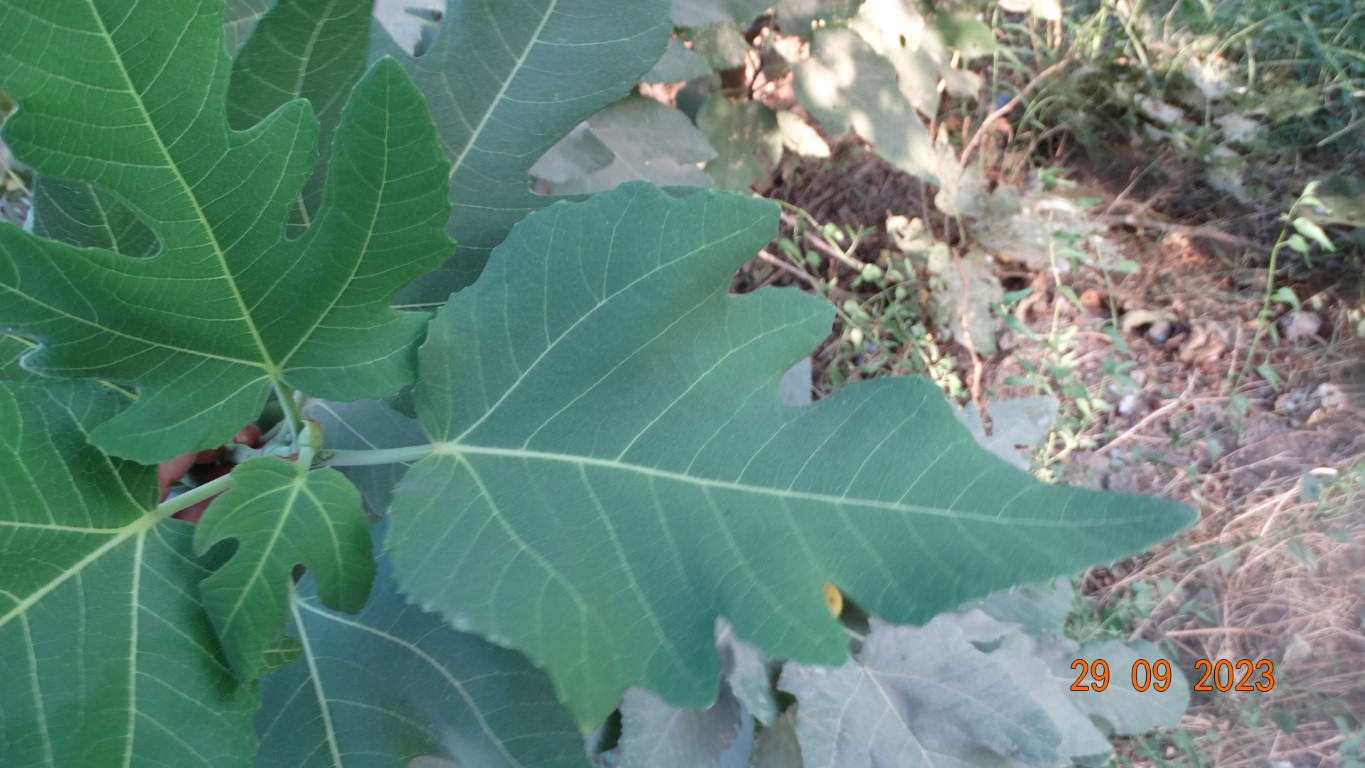
Label: healthy